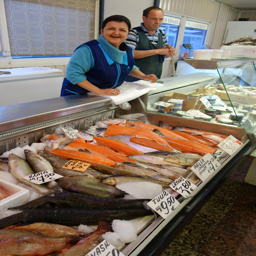
a city is a port city and a wide variety of different fishes were on offer in one of the market 's buildings that was devoted entirely to seafood .